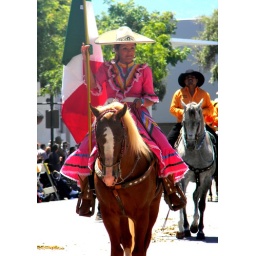
Horsewoman in pink dress during the parade at California Rodeo Salinas.